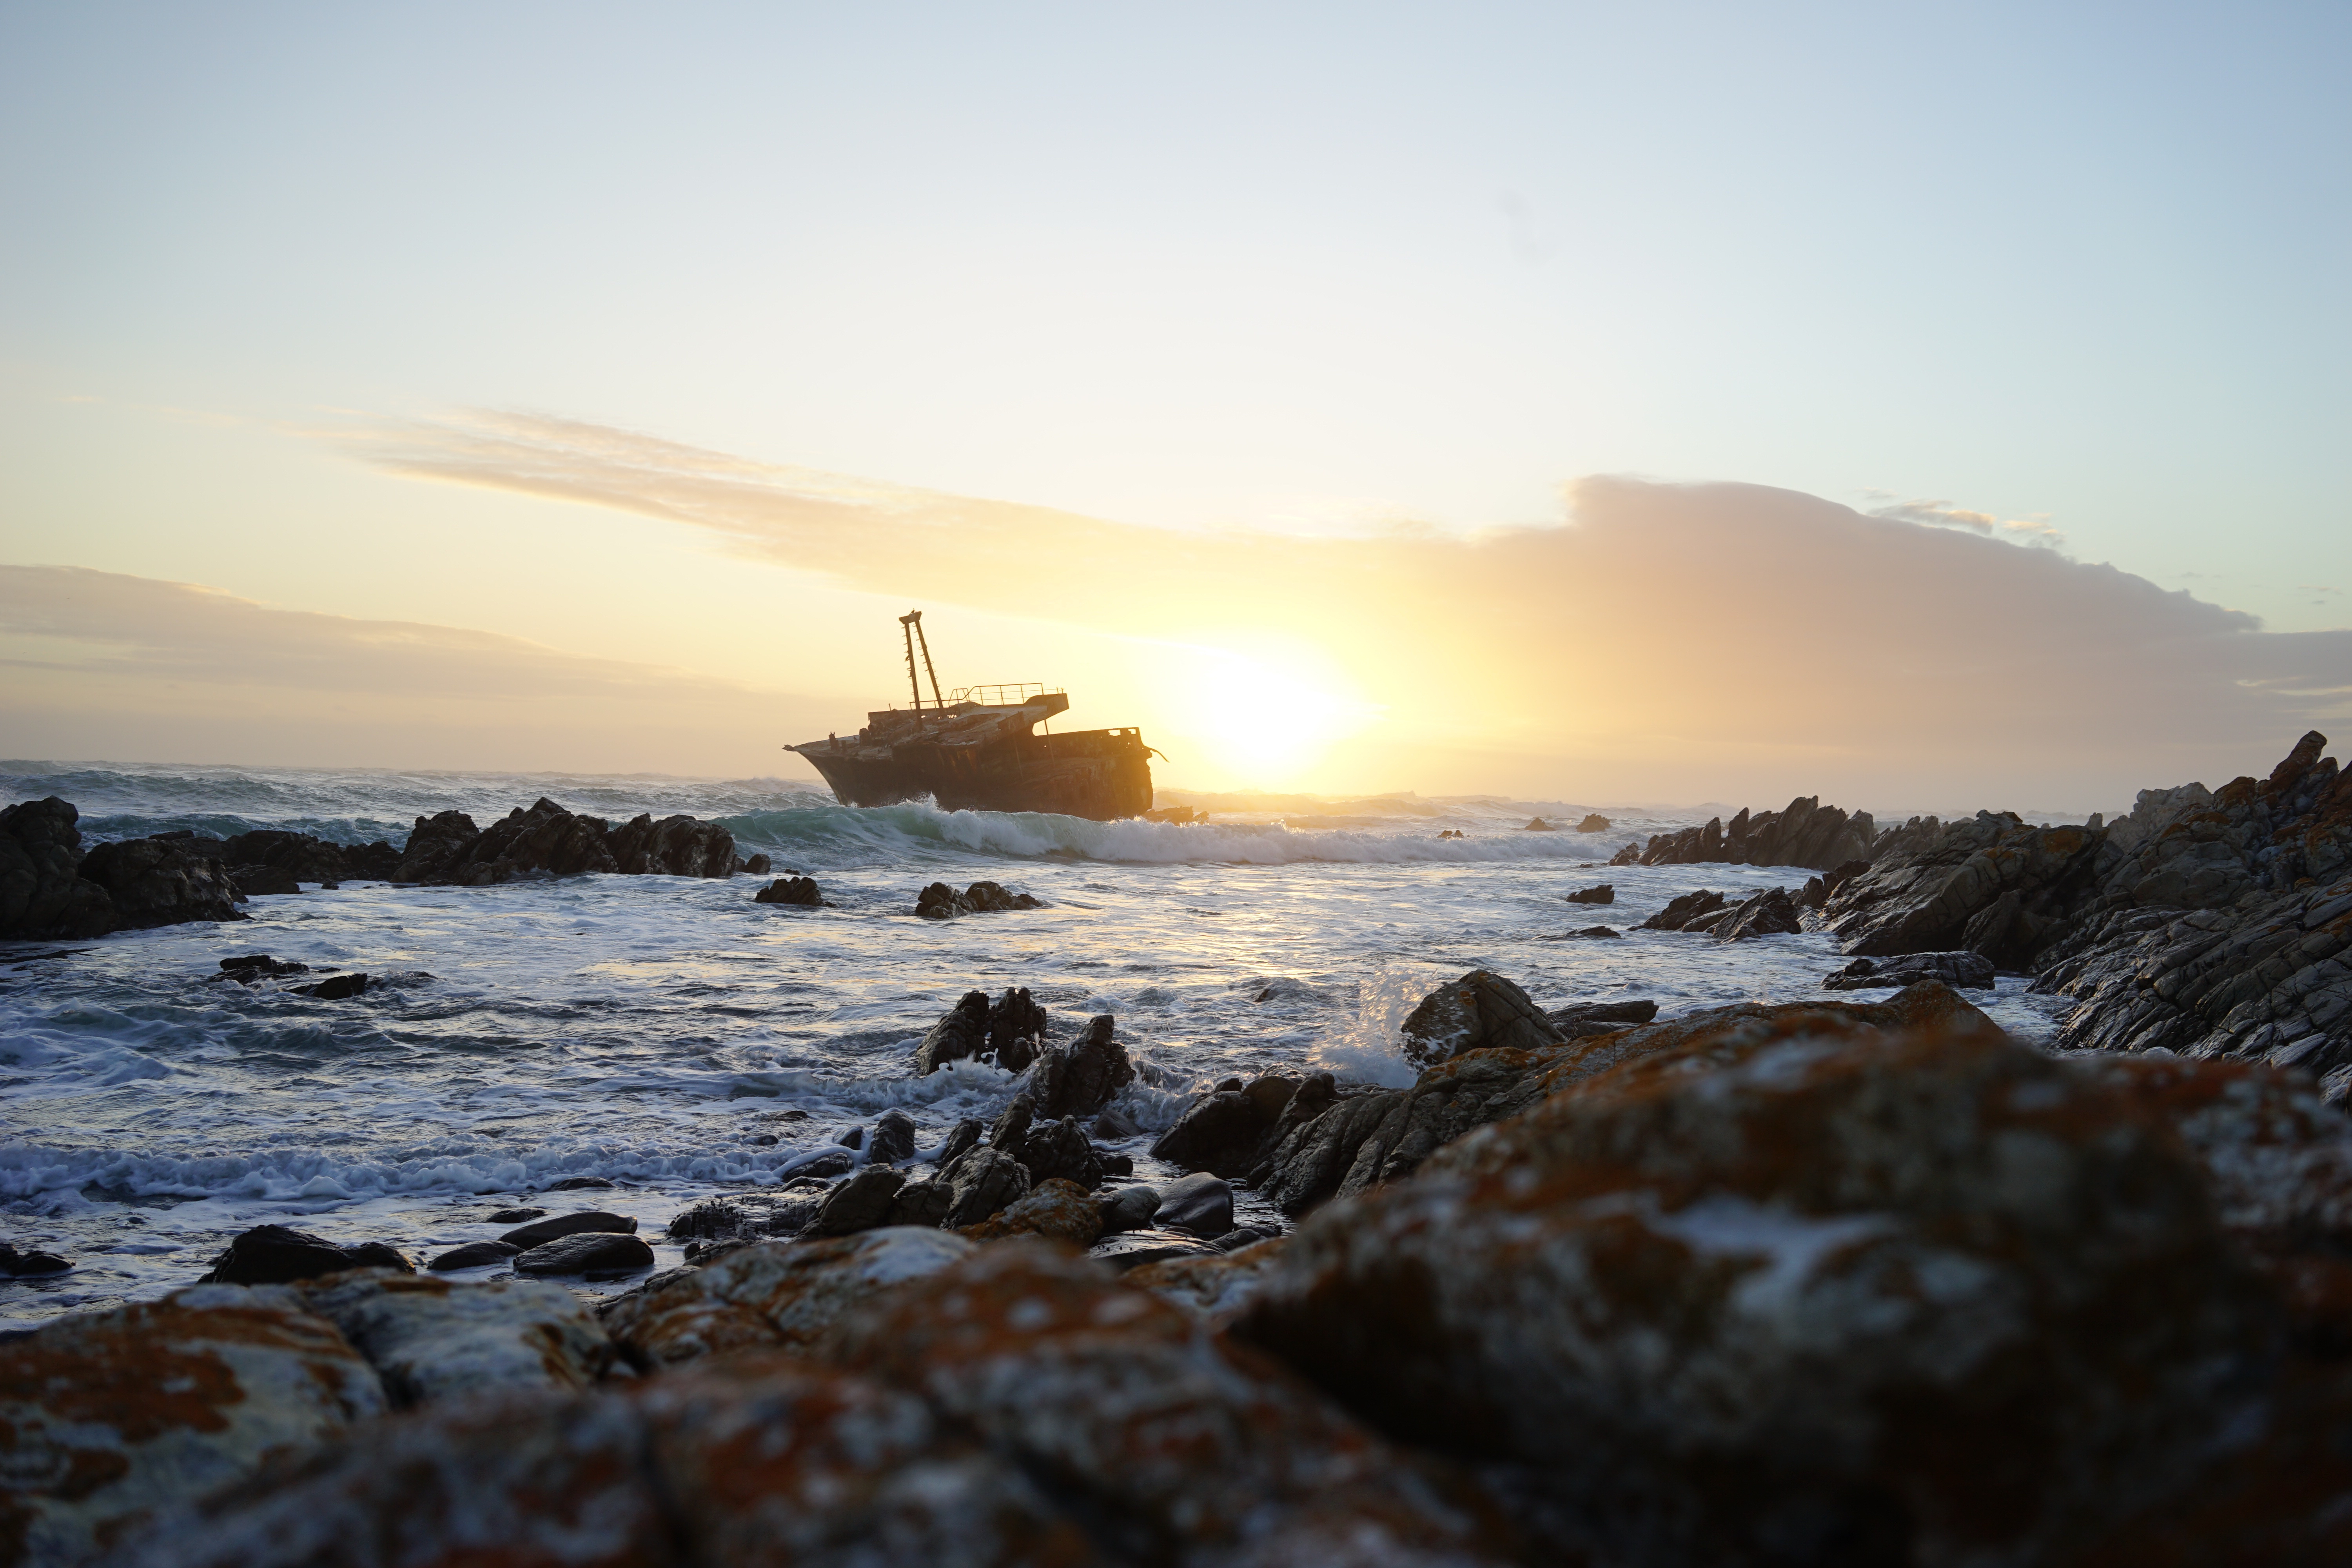
beach, sea, coast, rock, ocean, horizon, cloud, sunrise, sunset, sunlight, morning, shore, wave, dawn, cliff, dusk, evening, vehicle, tower, bay, terrain, body of water, cape, wind wave